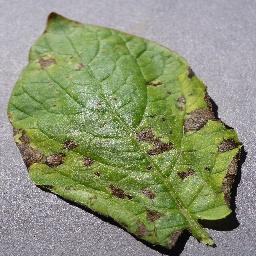
Label: Potato___Early_blight